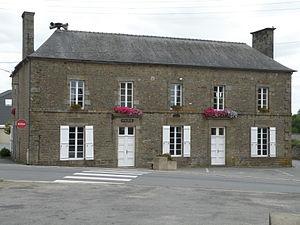
Mairie de Romagné. Brezhoneg: Ti-kêr Rovenieg.
Romagné est une commune française située dans le département d'Ille-et-Vilaine en région Bretagne, peuplée de 2 404 habitants.